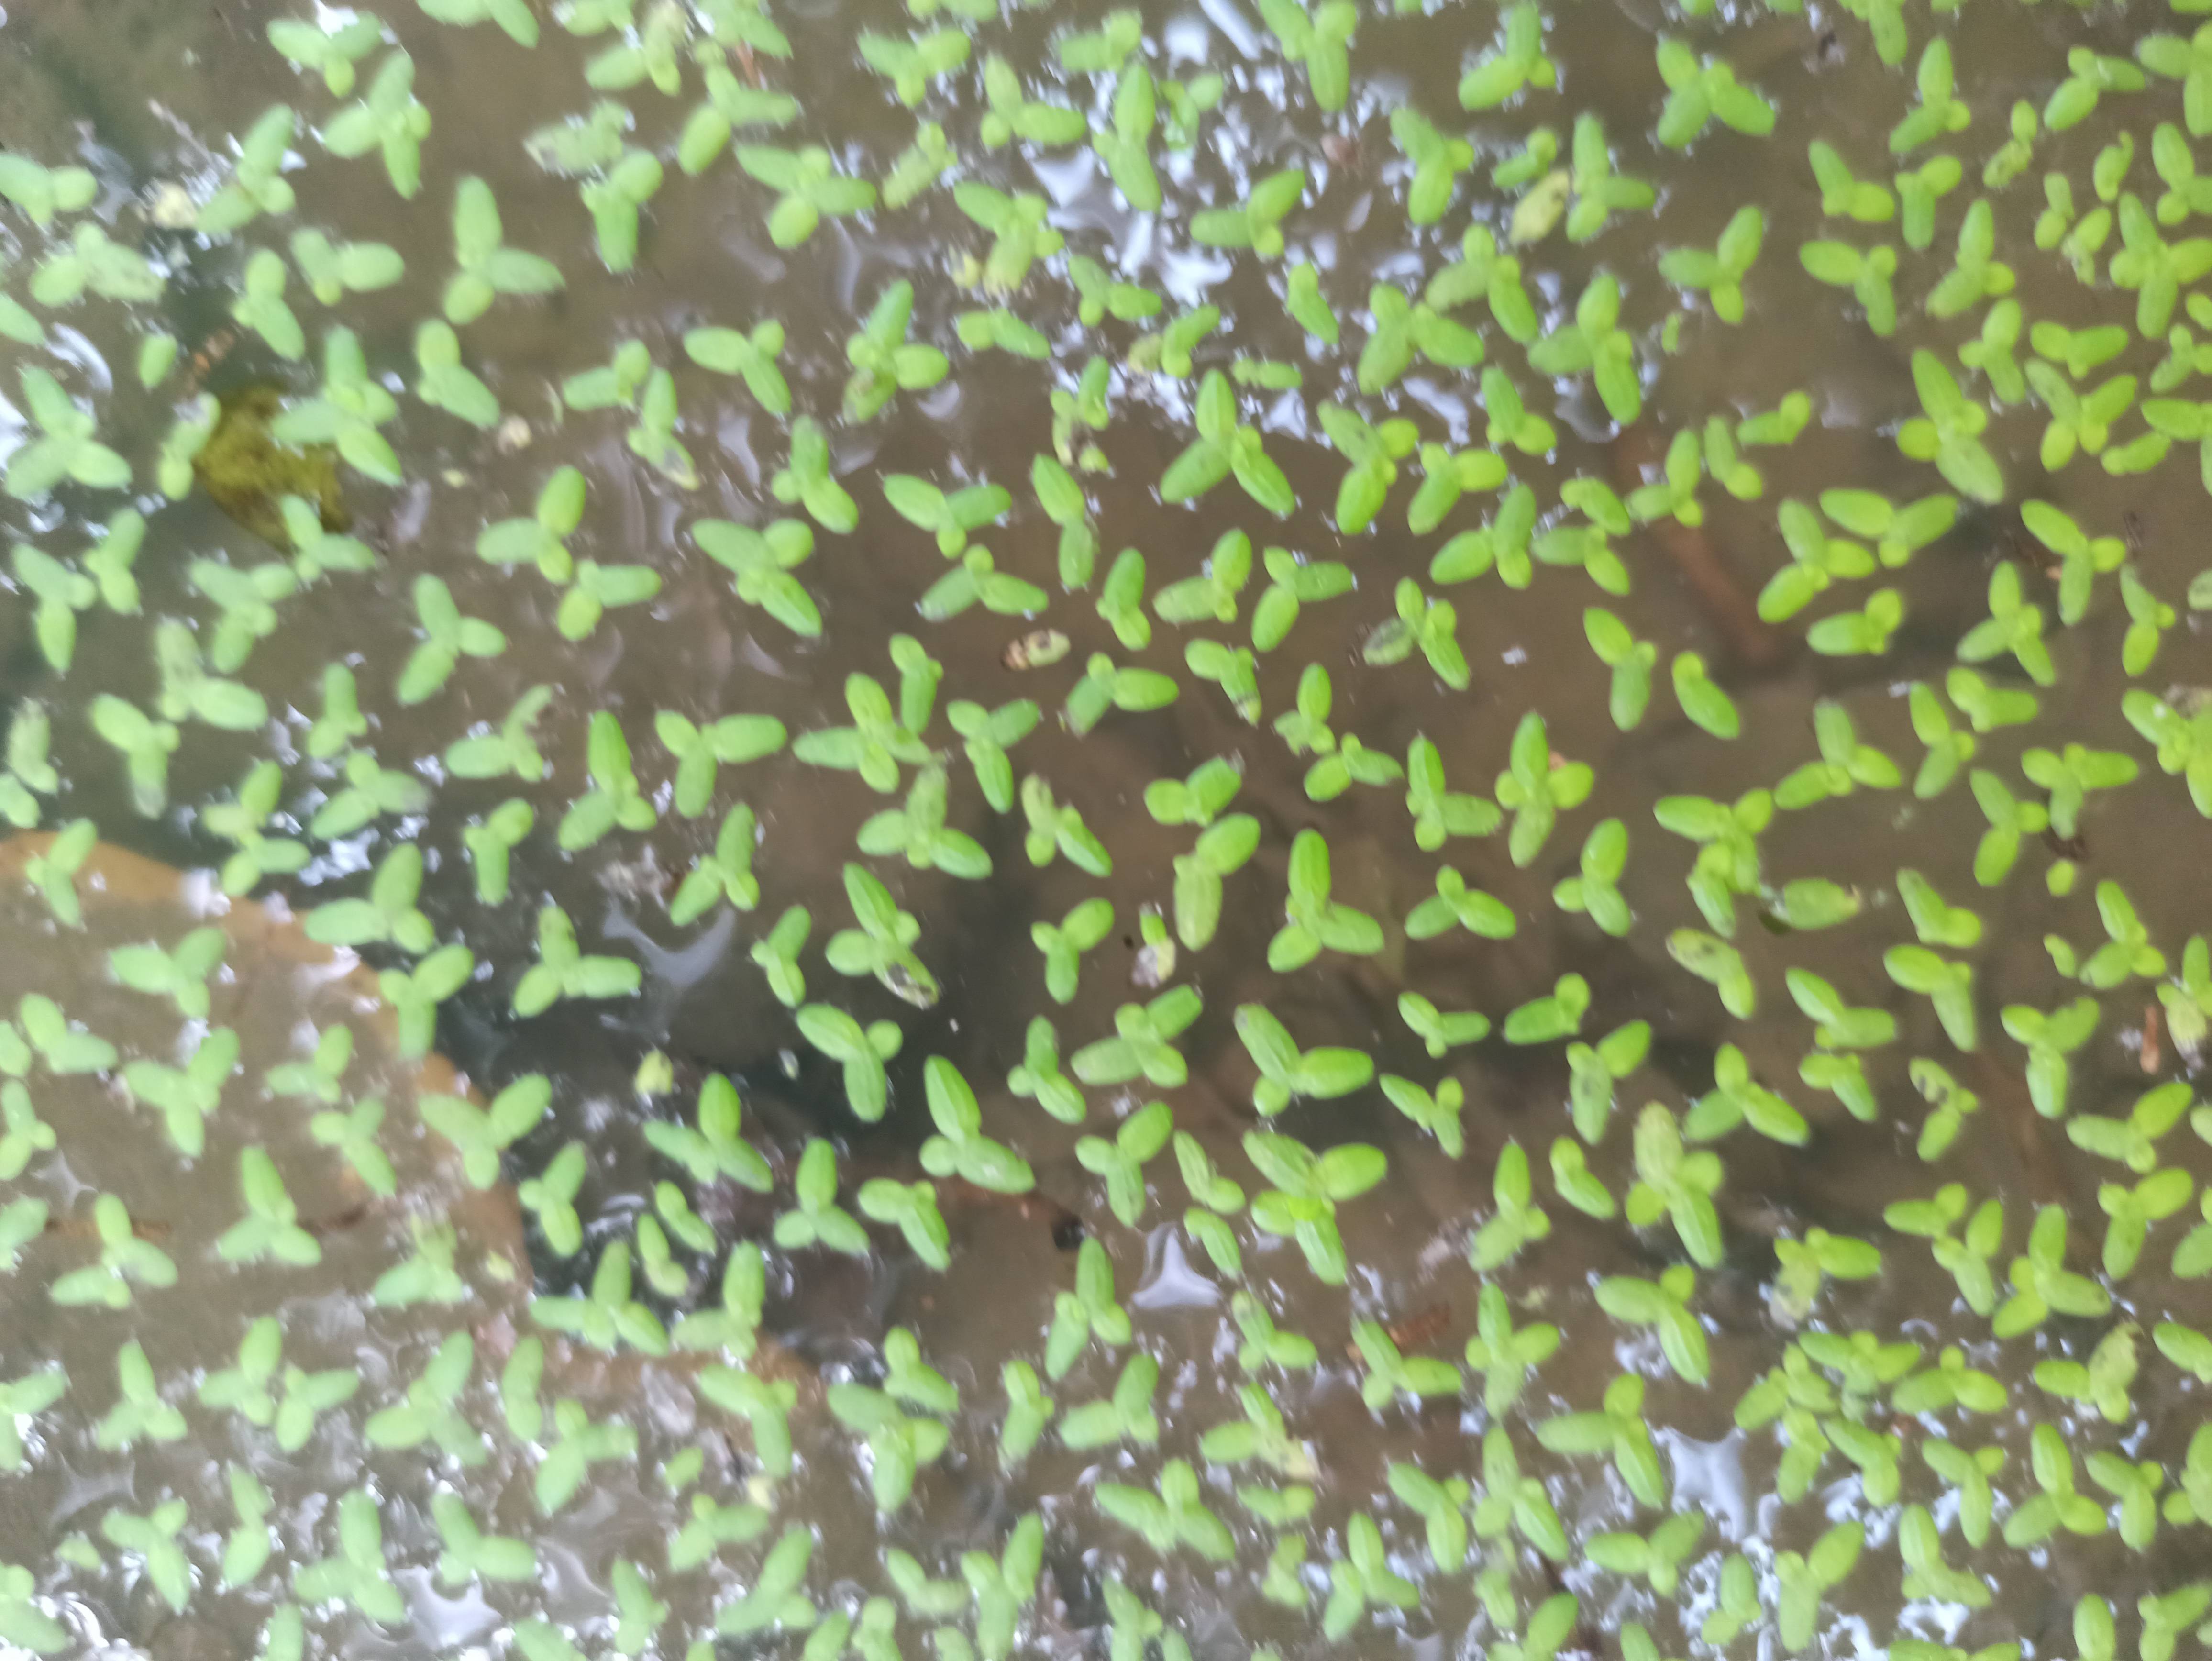
Species: Common Duckweeds (Lemna minor)